Kołobrzeg

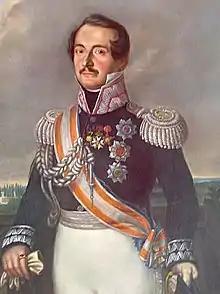
Antoni Paweł Sułkowski, who led the Polish troops during the siege of 1807, is the namesake of a Kołobrzeg street today

In the Napoleonic Wars, during Napoleon's invasion of Prussia during the War of the Fourth Coalition, the town was besieged from mid-March to 2 July 1807 by the Grande Armée and by insurgents from Poland against Prussian rule (a street named after General Antoni Paweł Sułkowski, who led Polish troops, is located within the present-day city). As a result of forced conscription, some Poles were also among Prussian soldiers during the battle. The city's defense, led by then Lieutenant-Colonel August von Gneisenau, held out until the war was ended by the Treaty of Tilsit. Kolberg was returned to the Prussian province of Pomerania in 1815, after the final defeat of Napoleon; until 1872, it was administered within the Fürstenthum District ("Principality District", recalling the area's former special status), then it was within Landkreis Kolberg-Körlin.